Hudswell Clarke

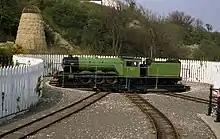
1931 "Neptune" at Scalby on the Scarborough North Bay Railway

In 1911 Hudswell Clarke entered into an agreement with Robert Hudson for the manufacture of narrow gauge locomotives. This arrangement produced sixteen standardised designs, designated 'A' to 'Q', which ranged from four-coupled 5 hp engines to six-coupled 55 hp models. The designs were sufficiently flexible to allow for the various track gauges in use. Over the years, 188 locomotives were supplied to these designs.